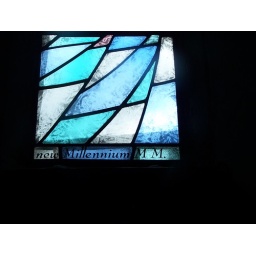
Millennium window by Alan Davis, stained glass artist, Lythe.